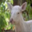
Label: deer